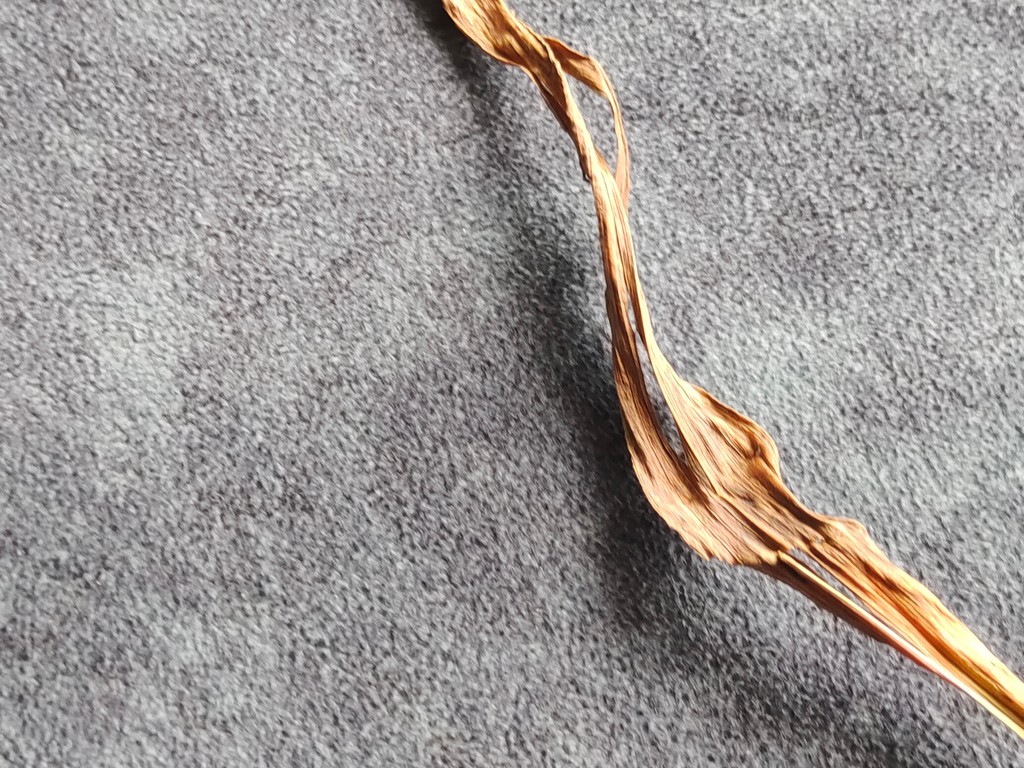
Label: Dried